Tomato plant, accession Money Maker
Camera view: bottom (45 deg); turntable rotation: 270 degrees
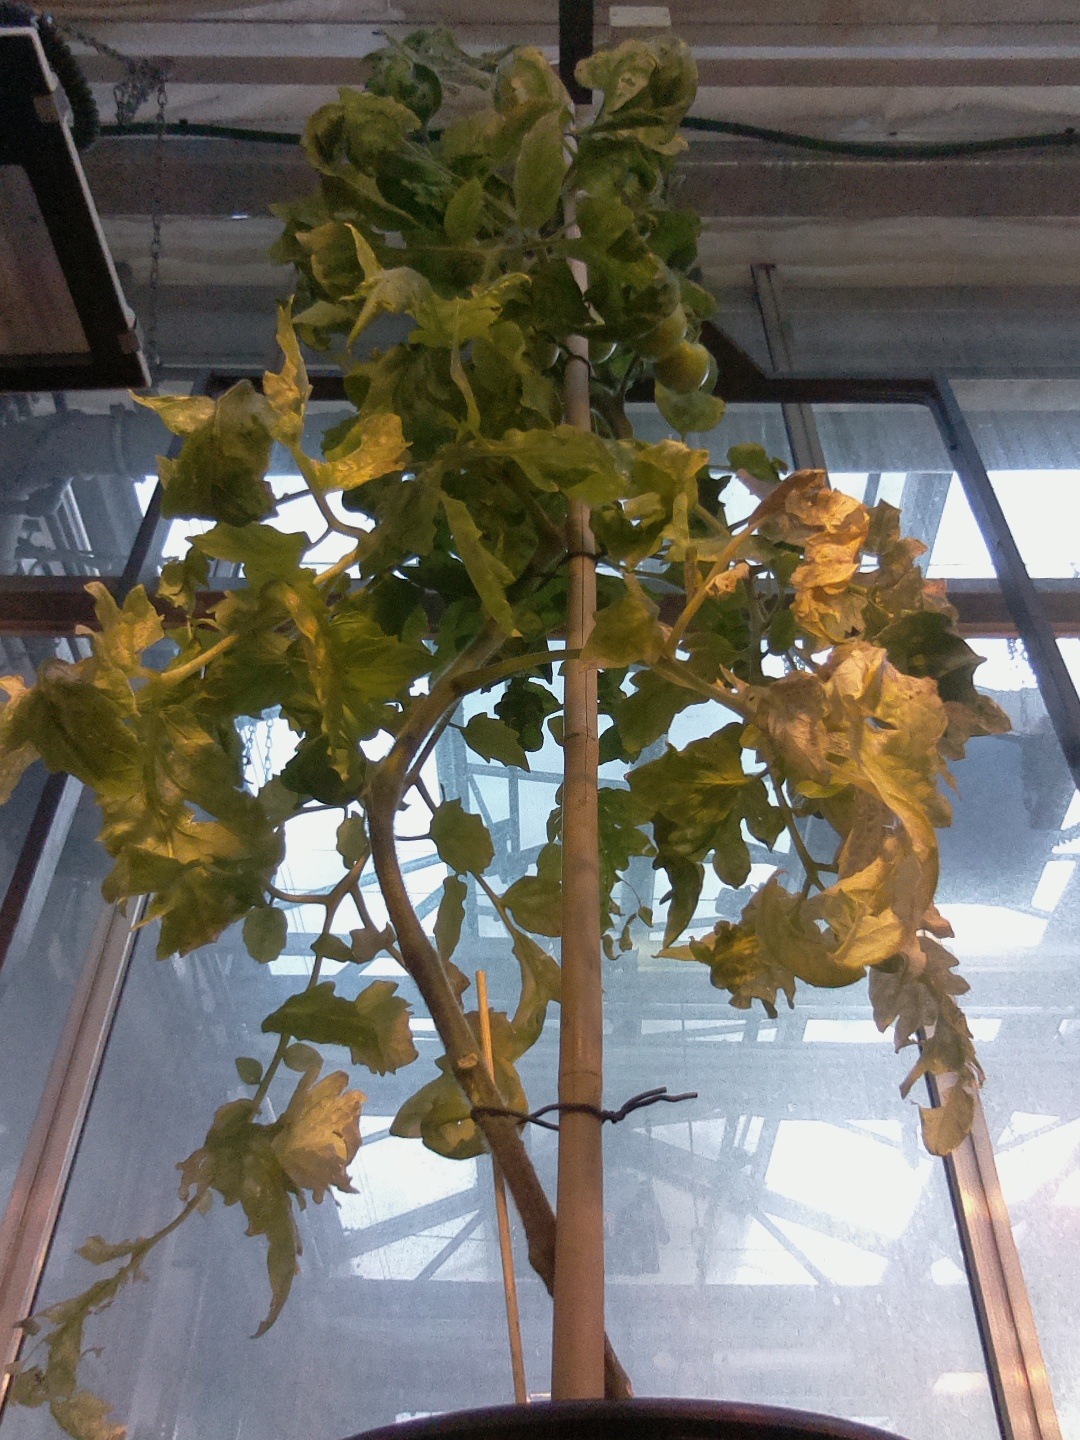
BBCH growth stage 76: 60%-70% of final fruit size